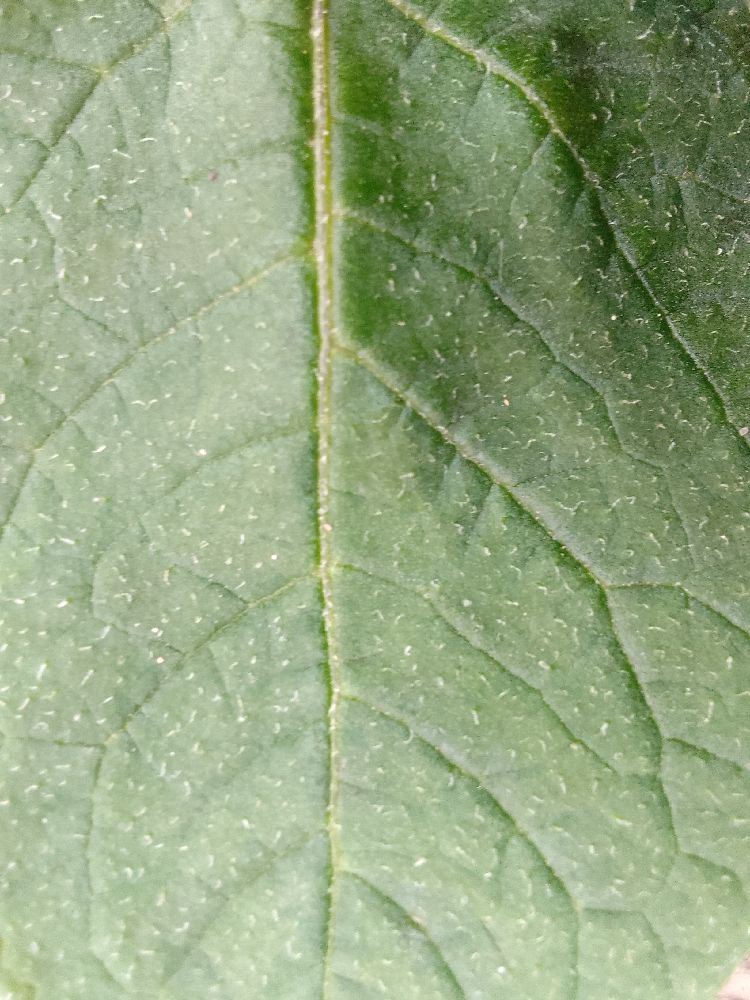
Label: Healthy